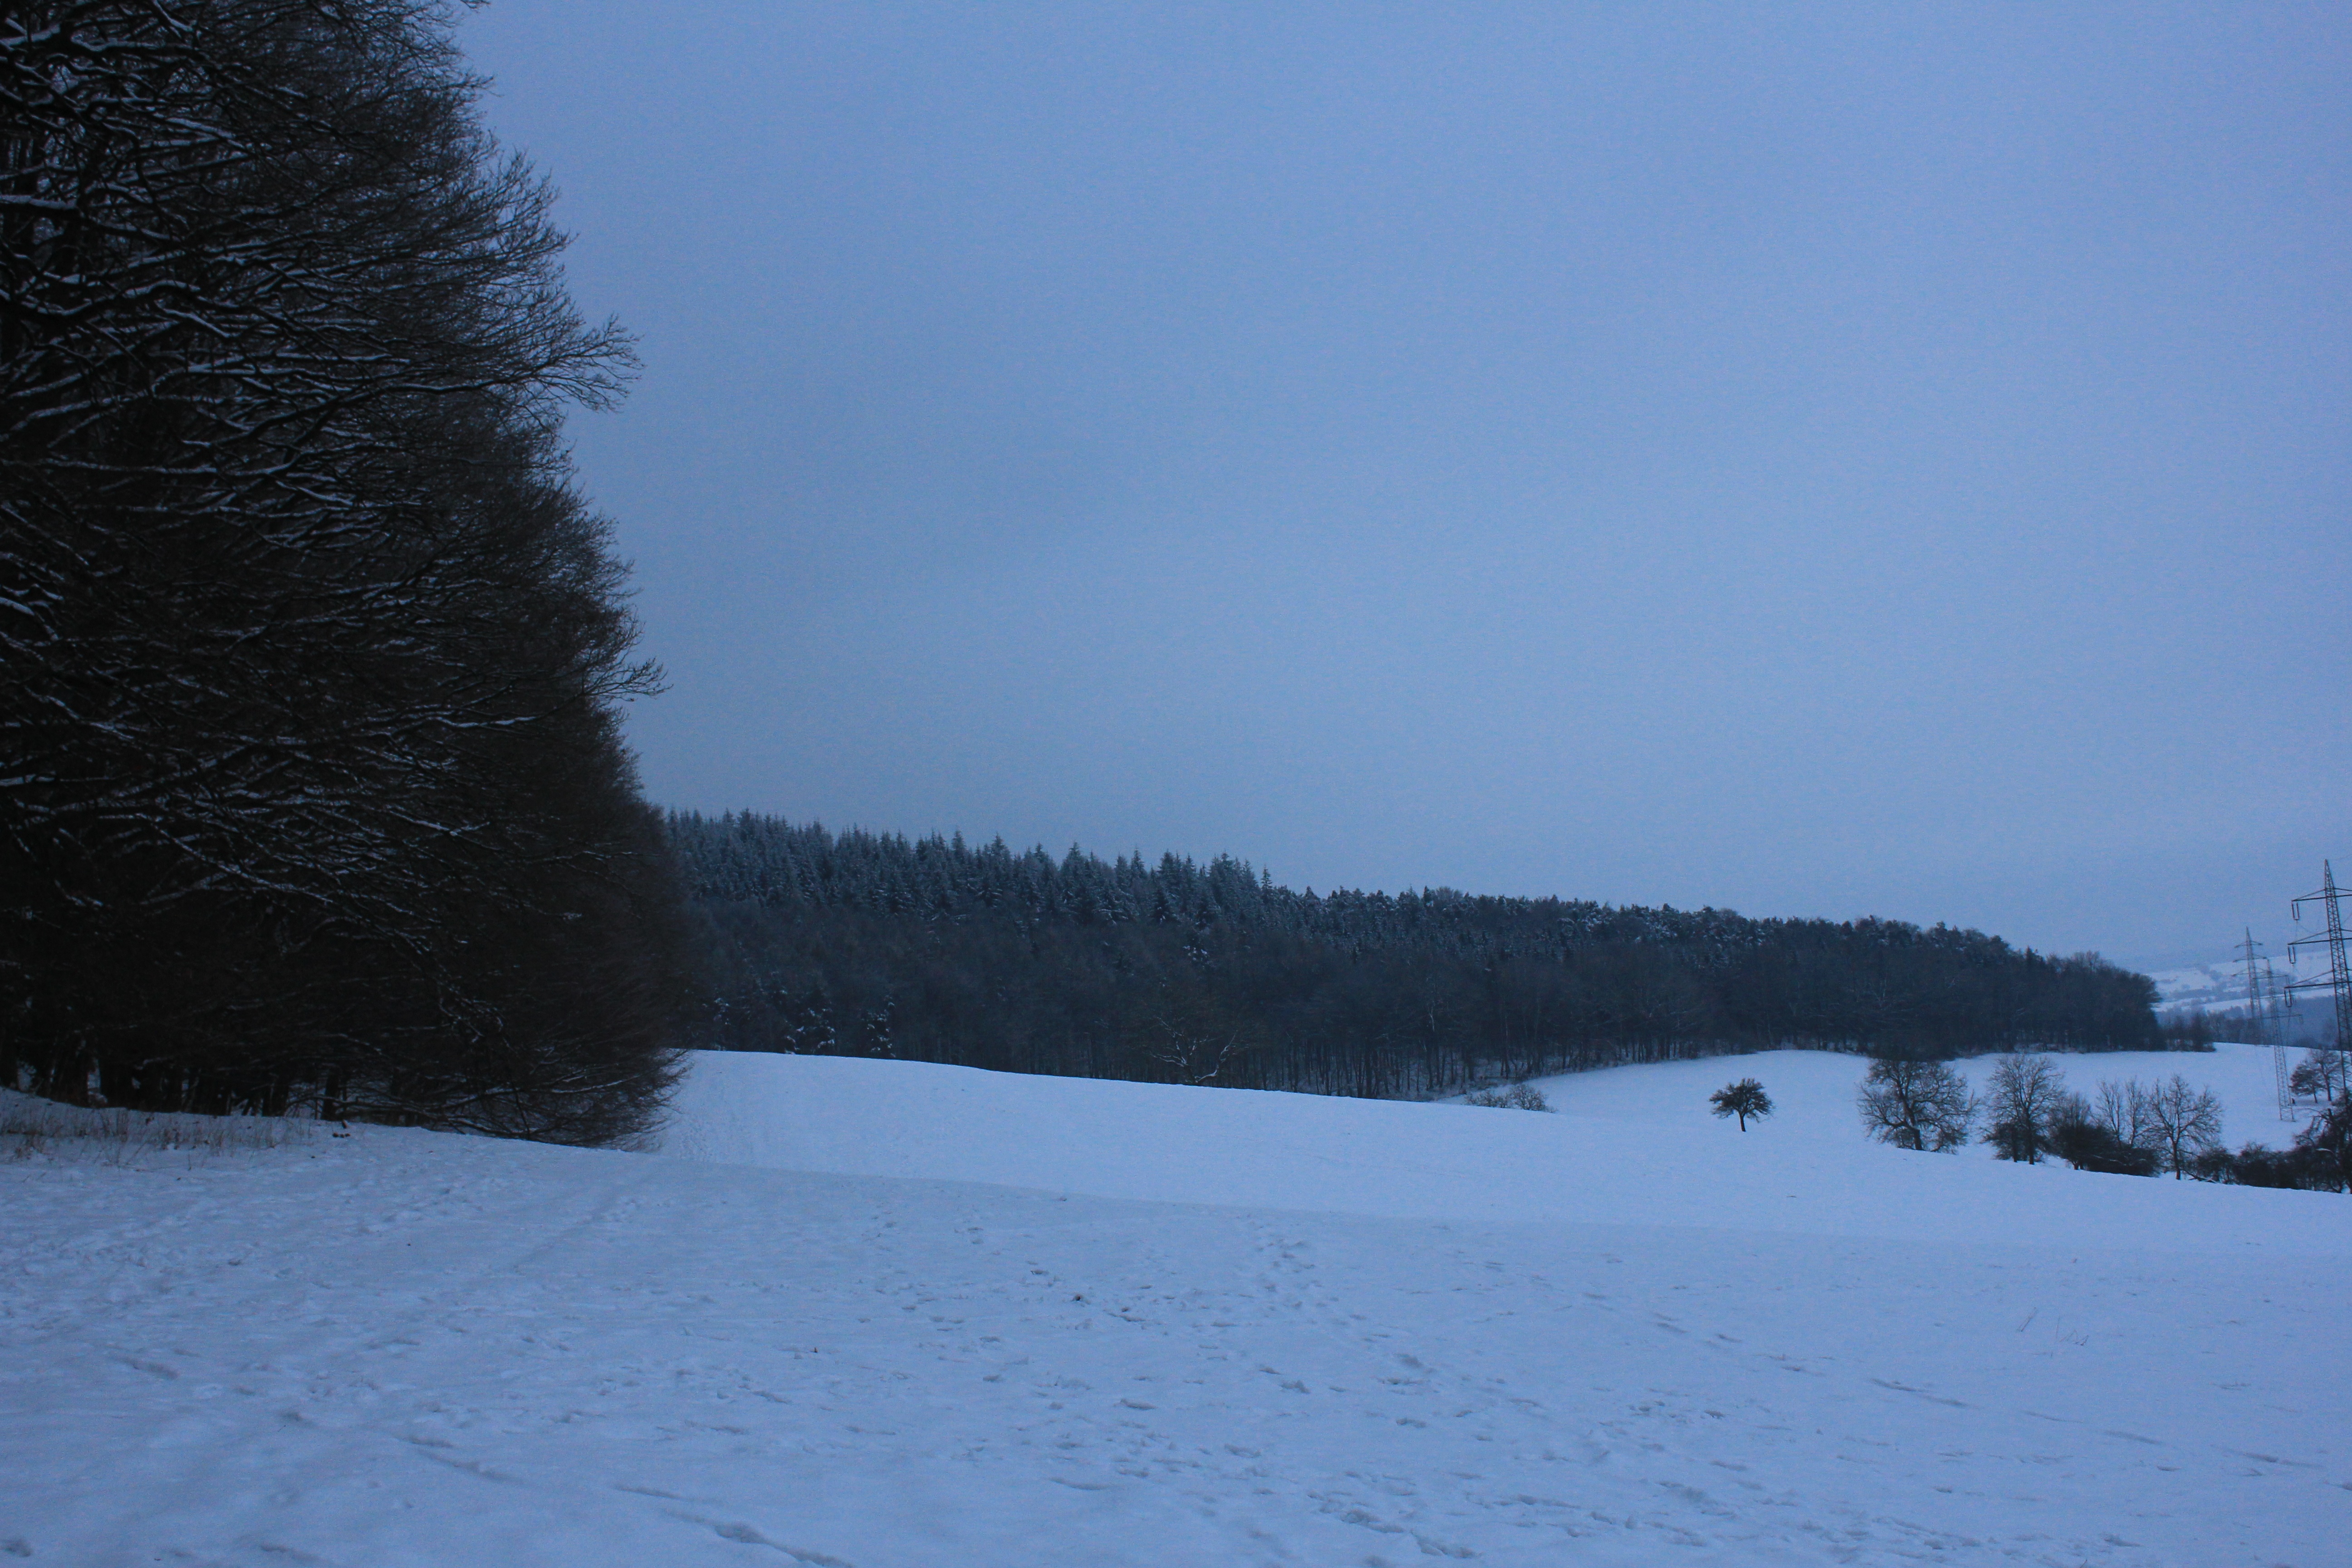
tree, mountain, snow, winter, weather, season, freezing